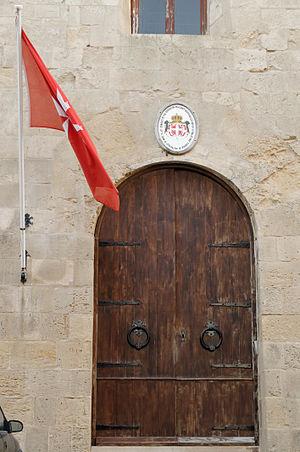
Porte de l'ambassade de l'Ordre souverain militaire hospitalier de Saint-Jean de Jérusalem, de Rhodes et de Malte à La Valette.